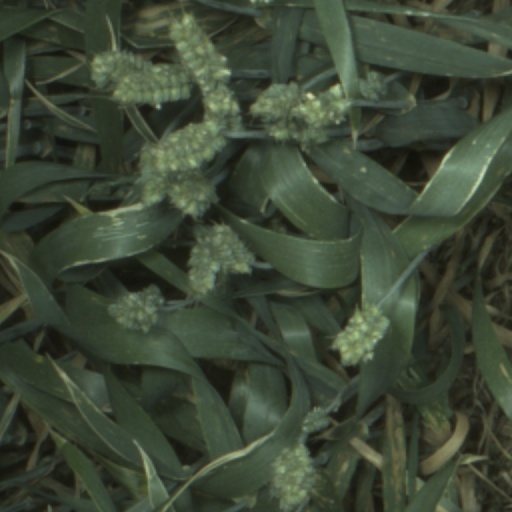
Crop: wheat